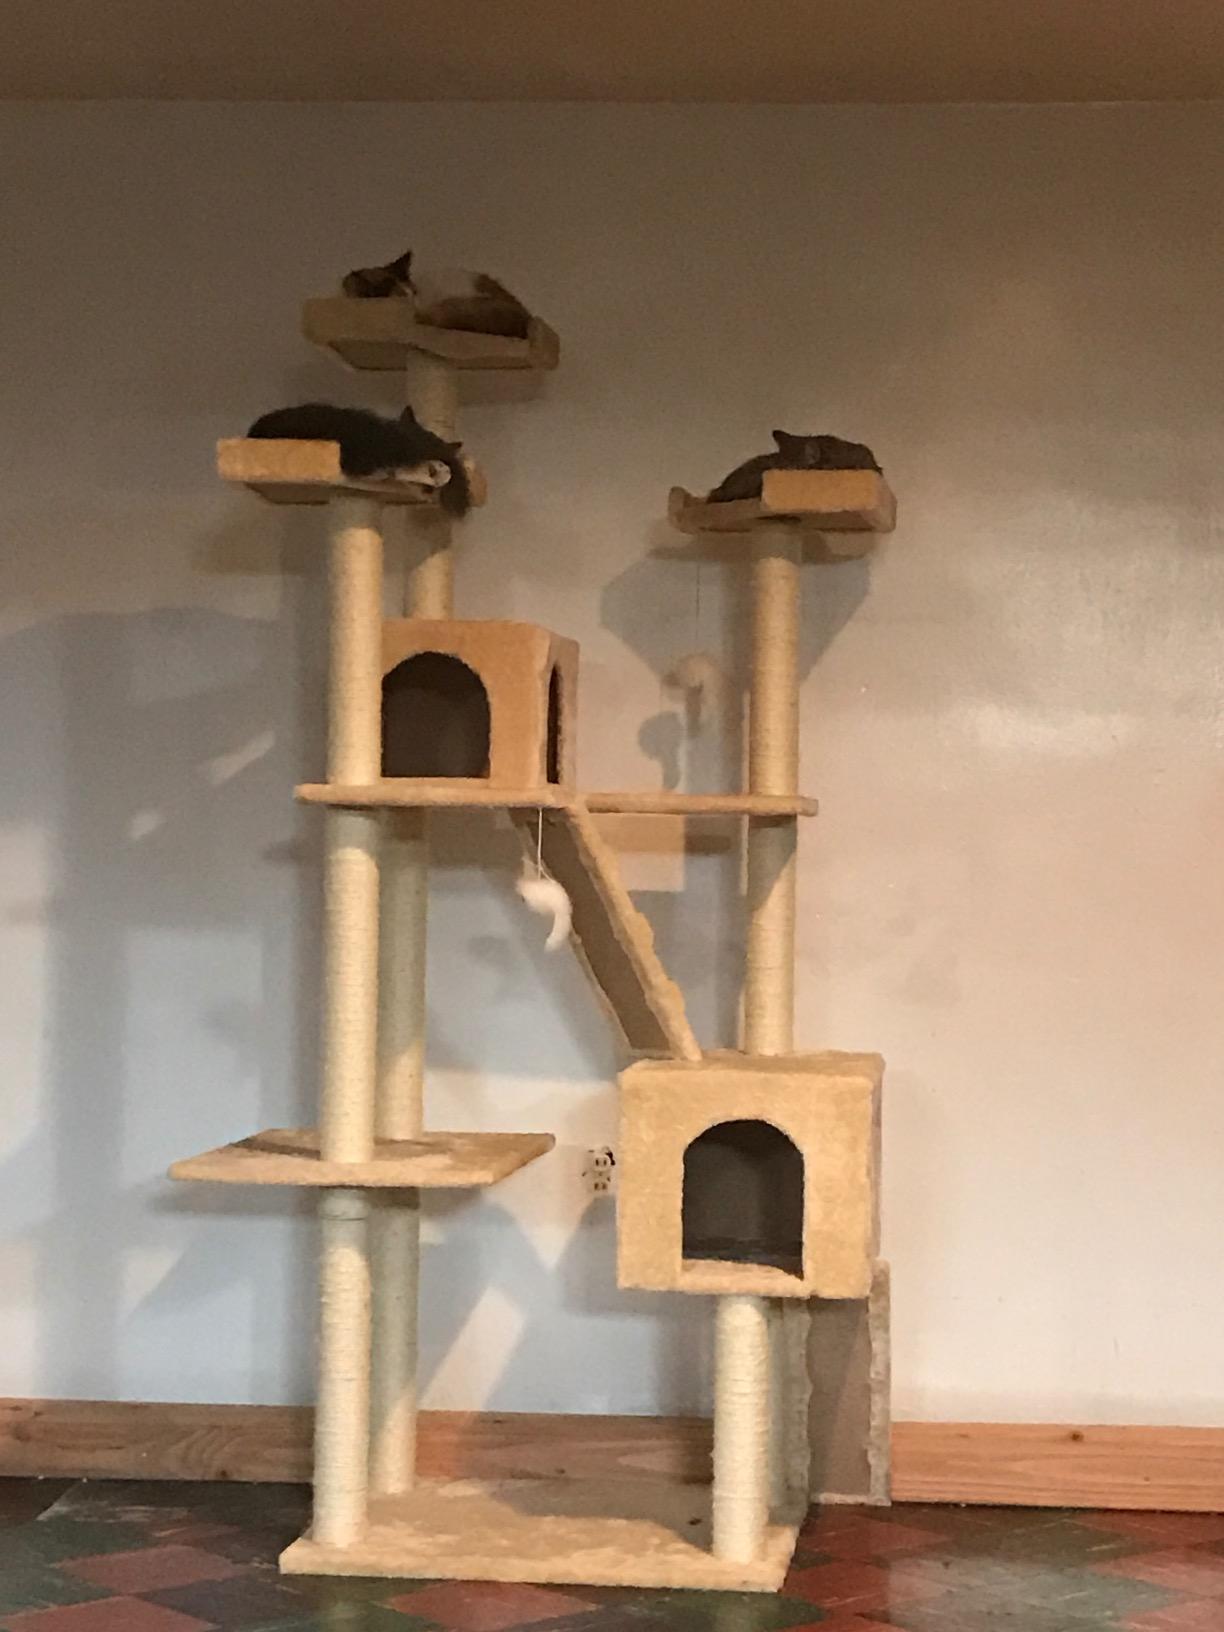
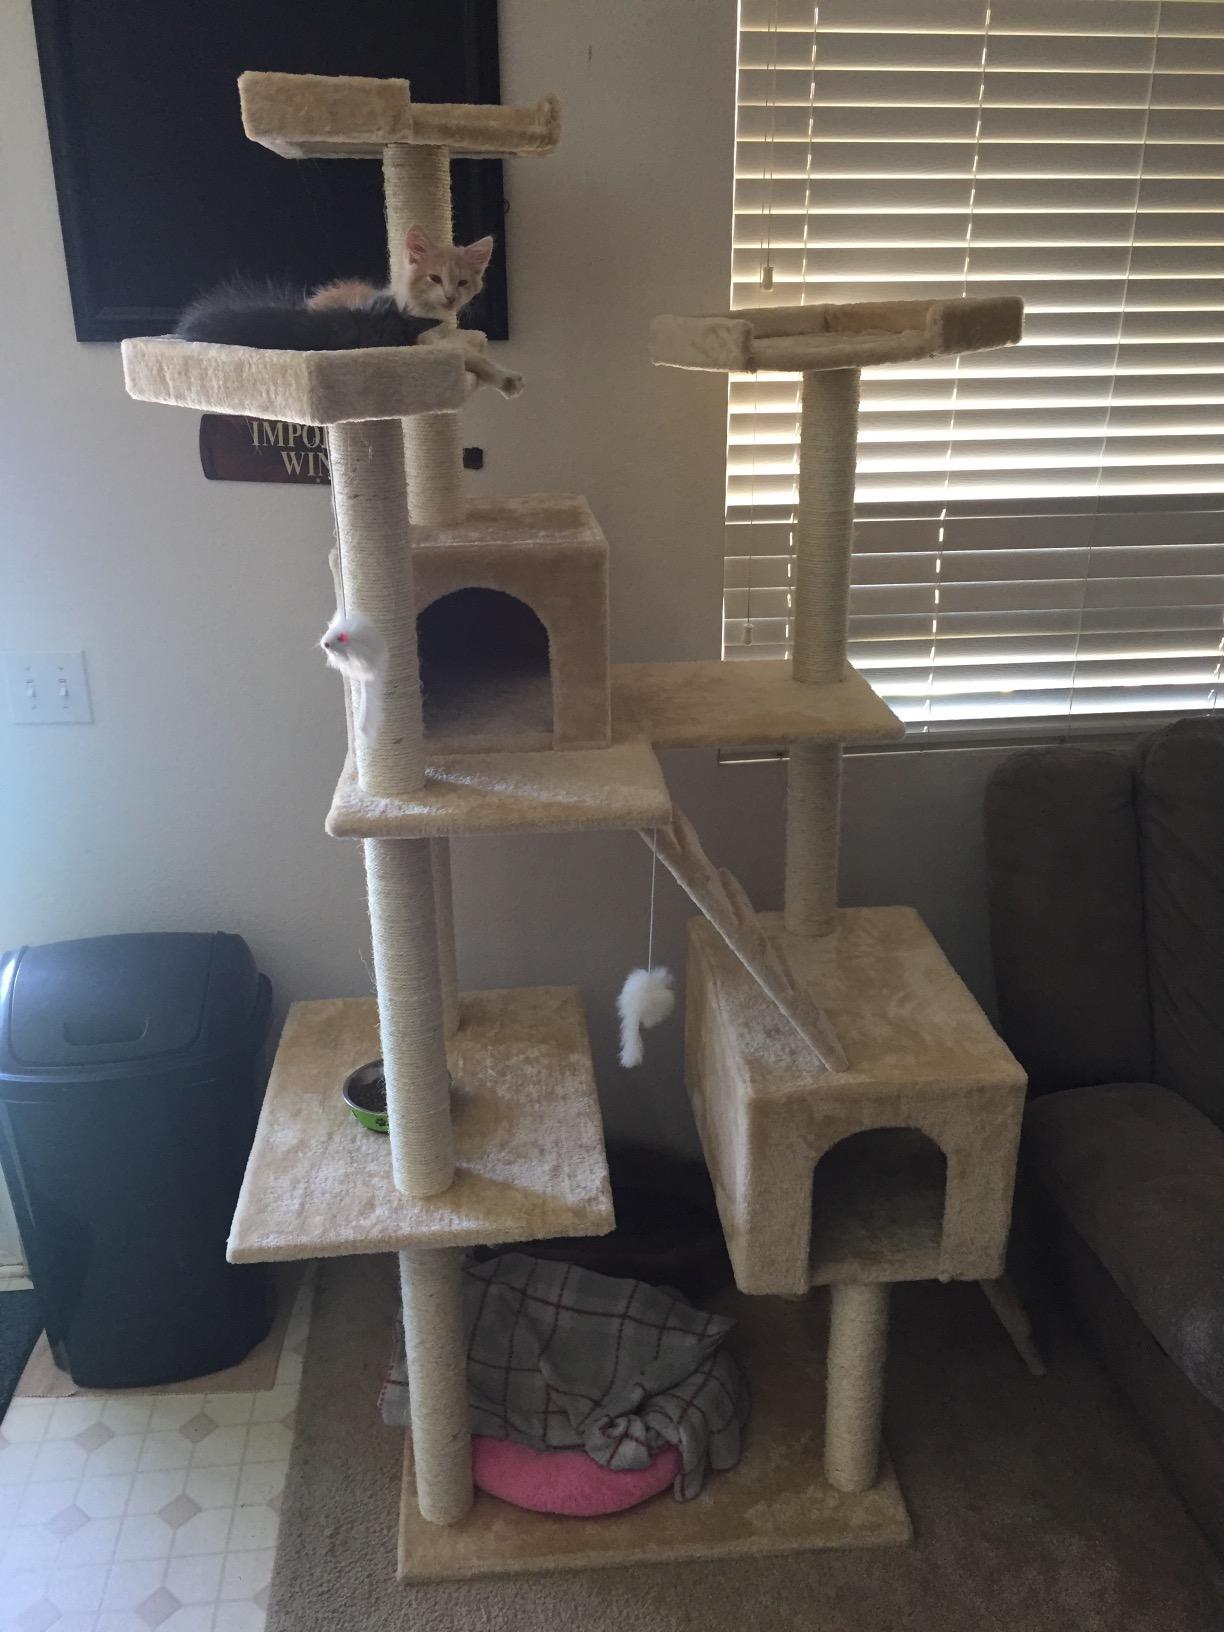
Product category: items_cat tree
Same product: yes